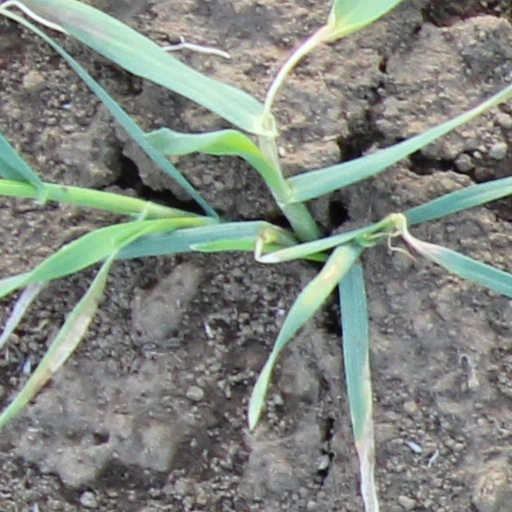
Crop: wheat